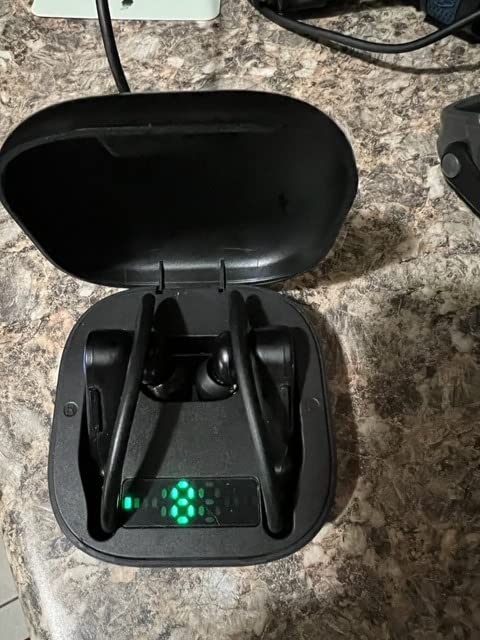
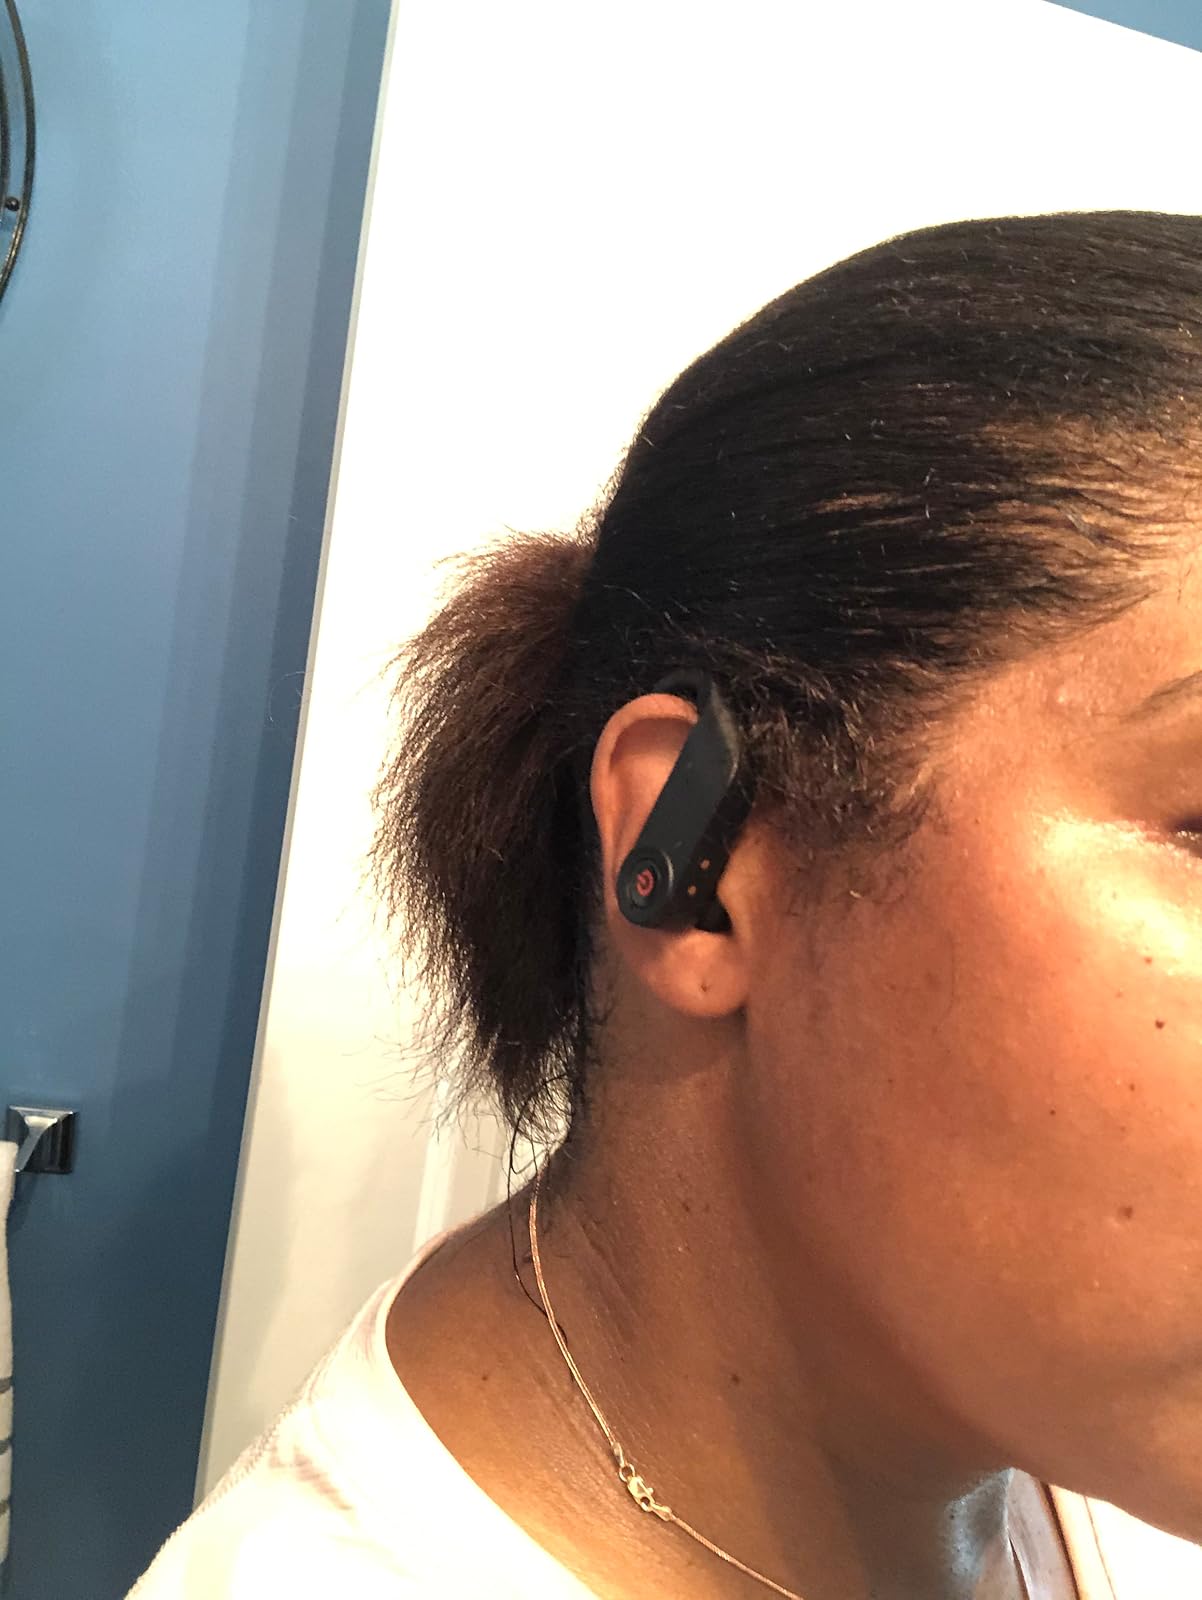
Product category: earbuds
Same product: no